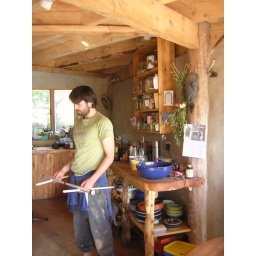
Cain mucking around juggling sticks in the cosy kitchen of cob house